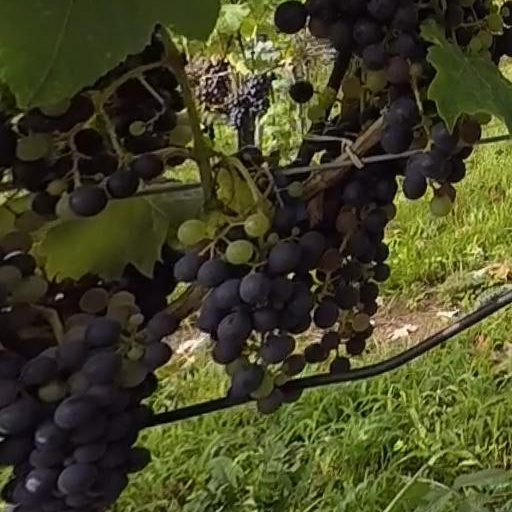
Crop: grape